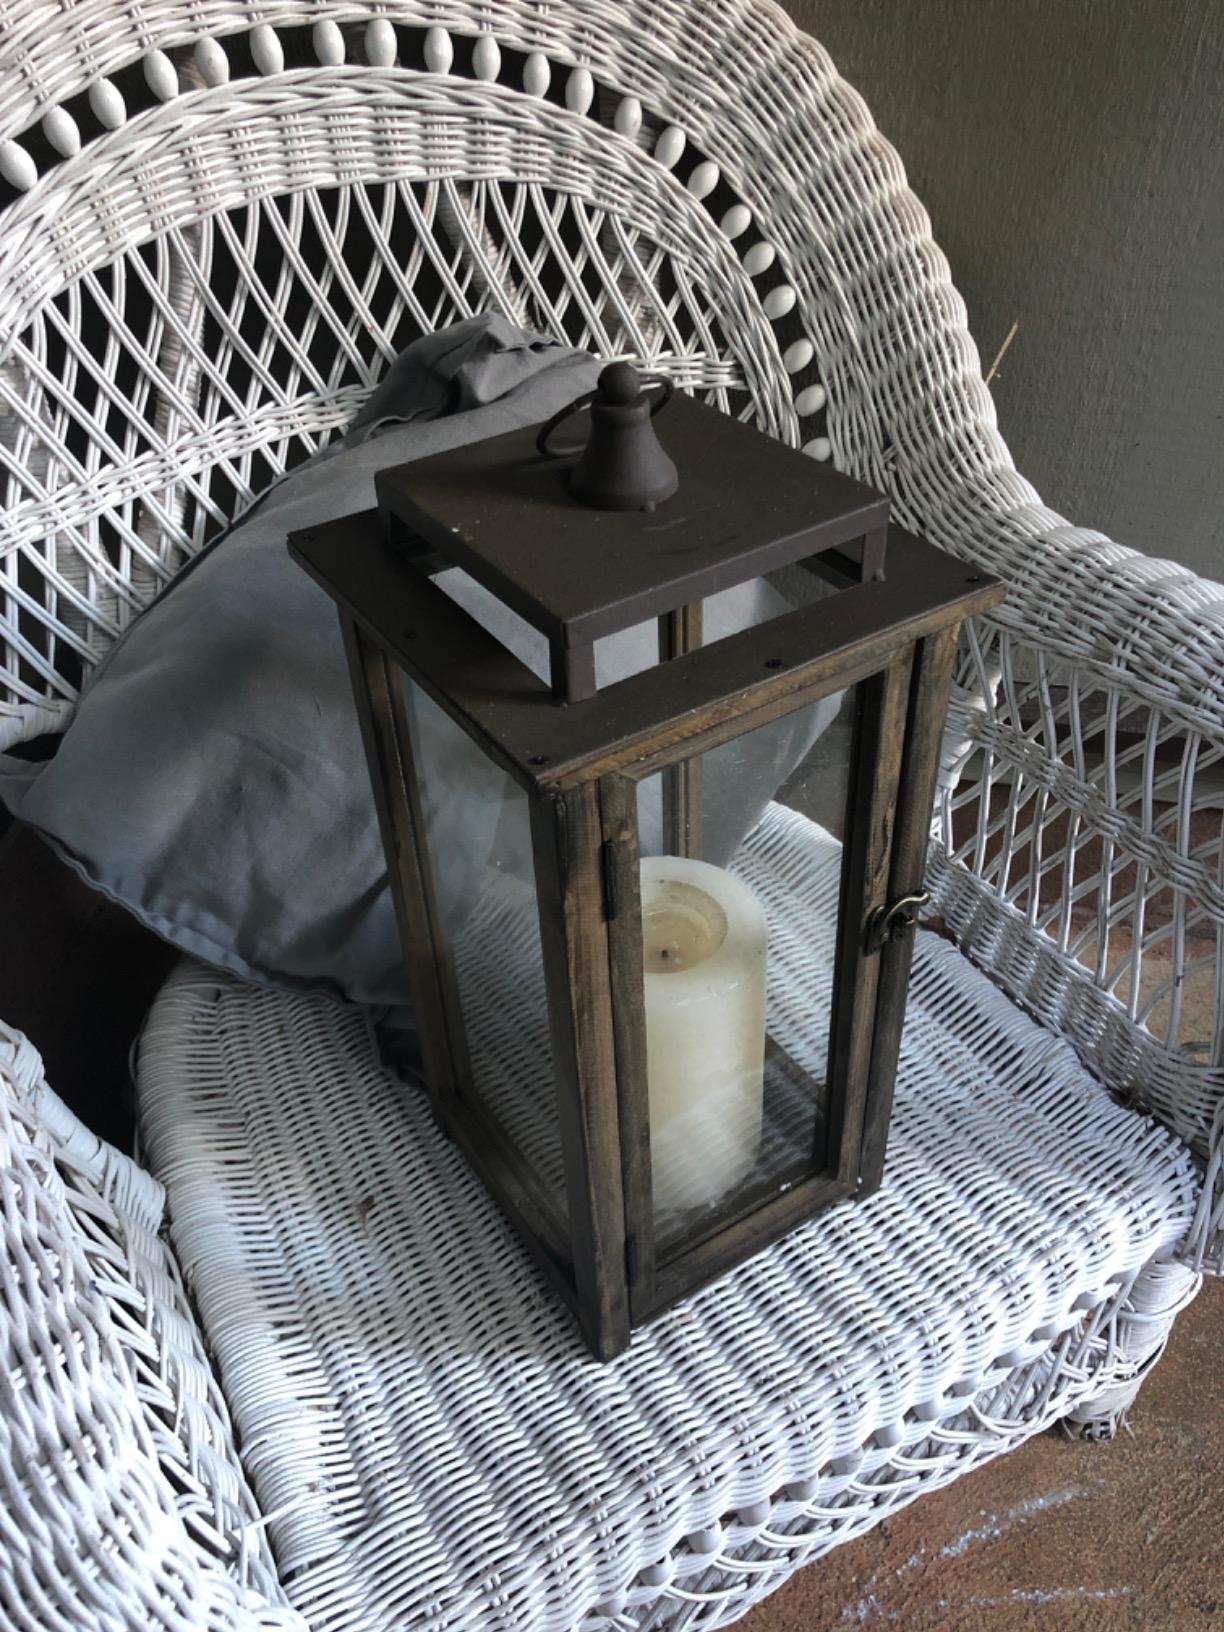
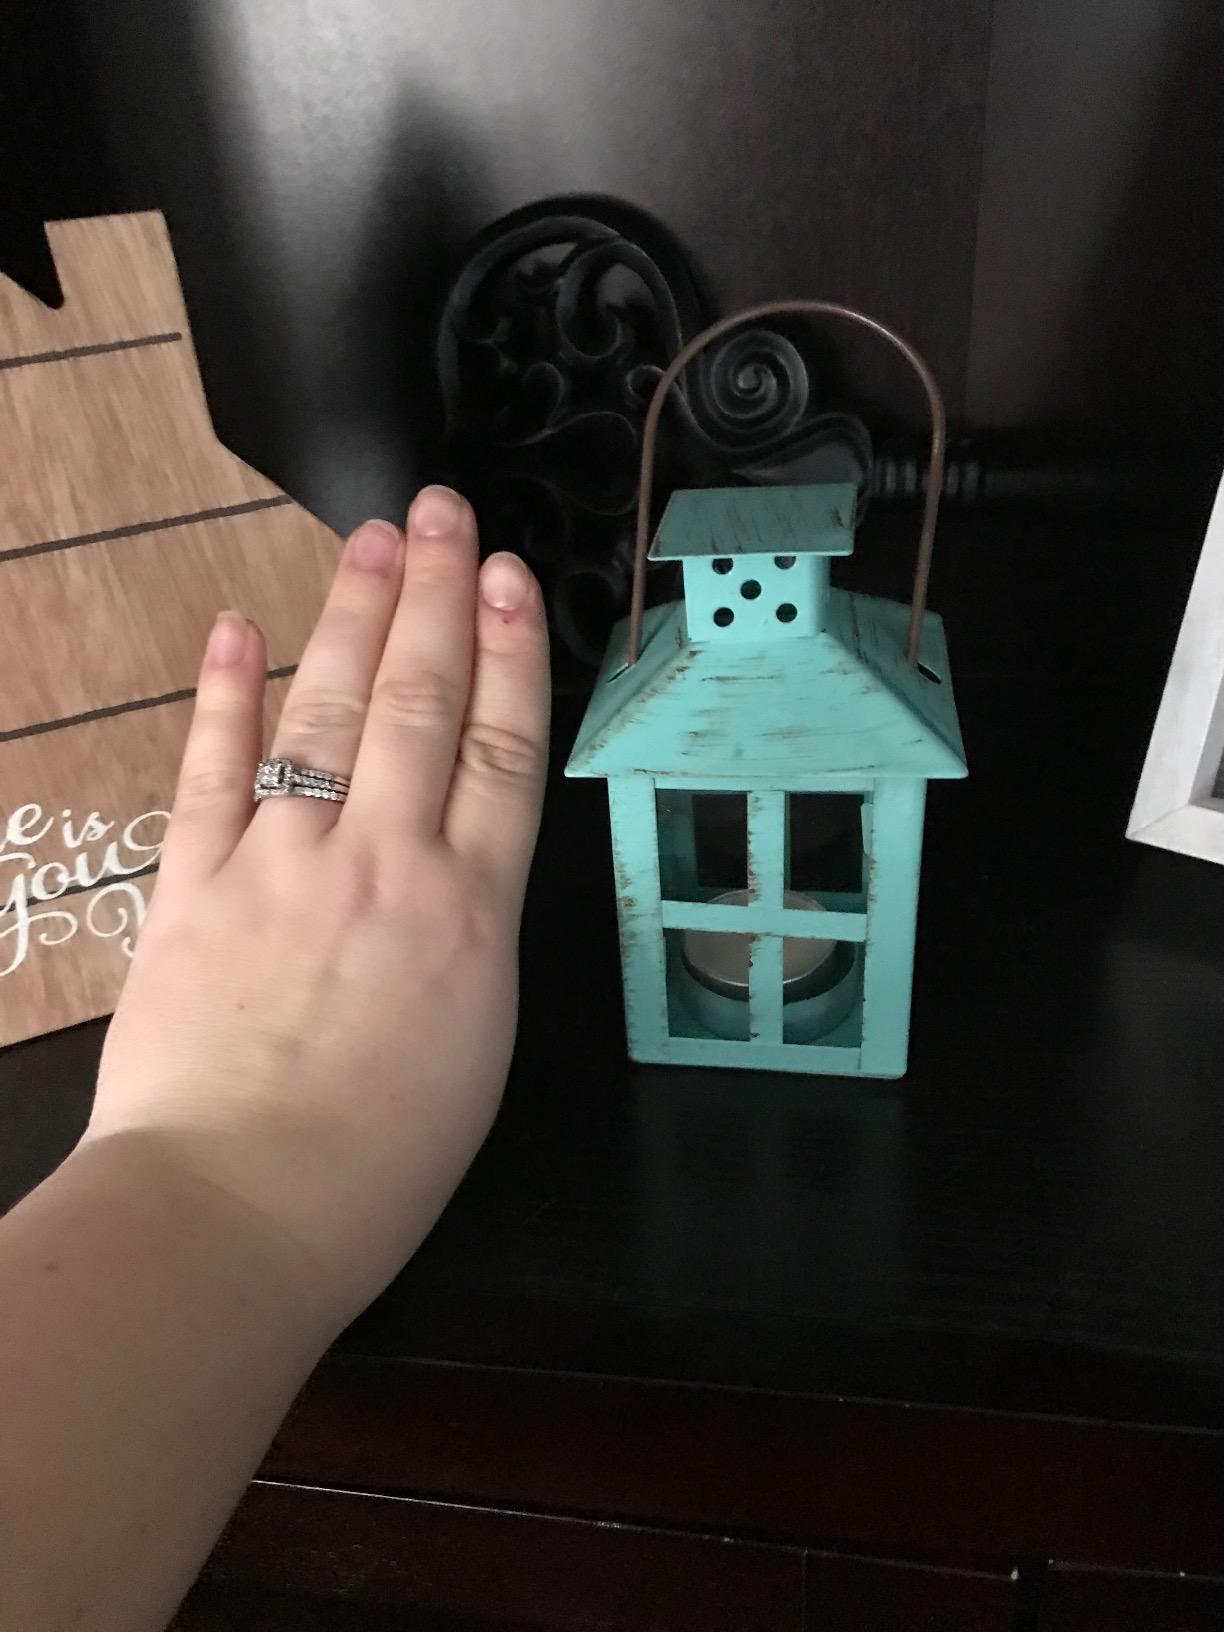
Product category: lantern
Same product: no